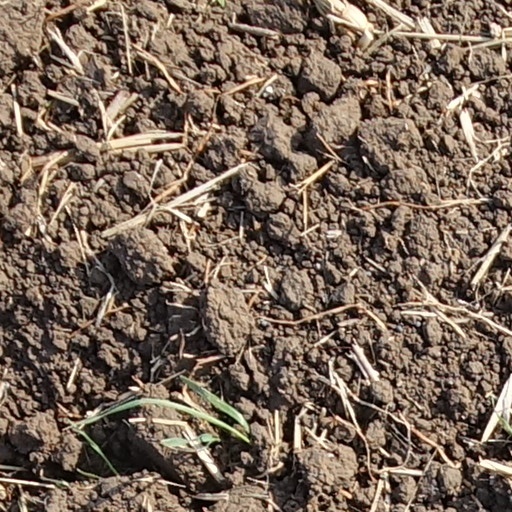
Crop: wheat